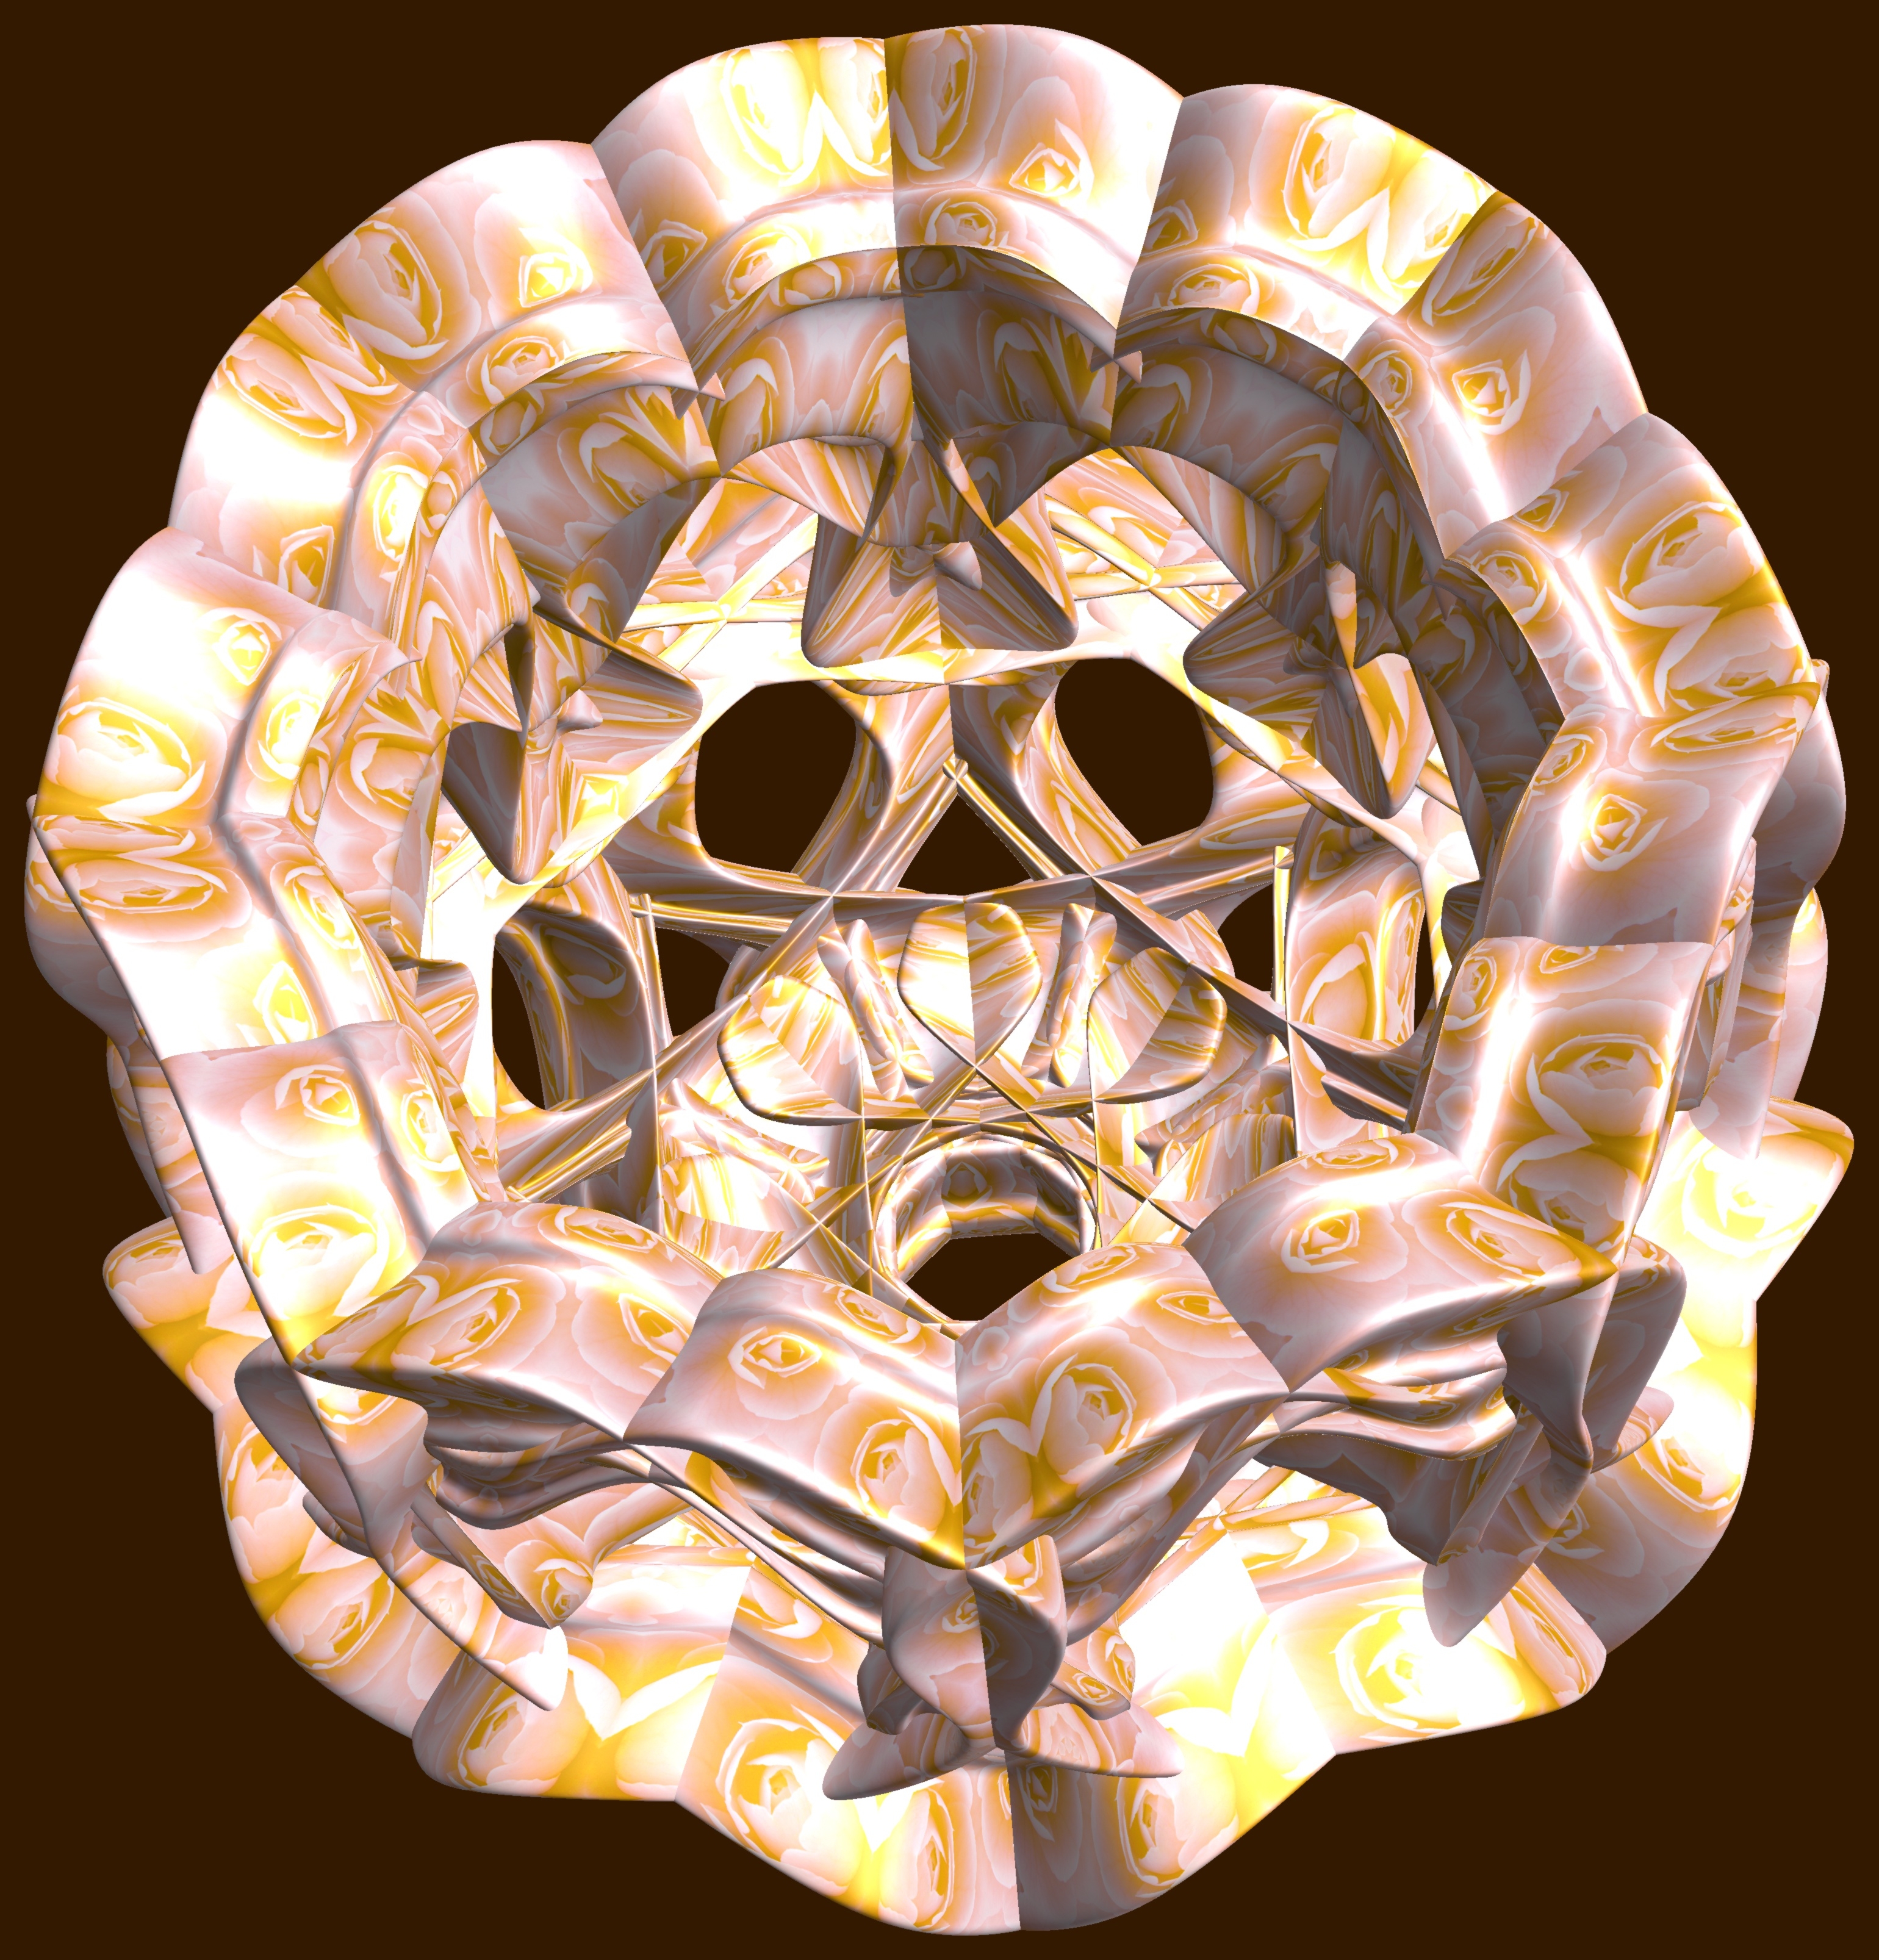
light, abstract, structure, wheel, texture, pattern, geometry, lighting, sculpture, art, cool image, illustration, design, symmetry, 3d, graphic, organ, shape, torus, mathematica, cg, parametricplot3d, code, program, algorithm, mapping, geometricsculpture, pentagram